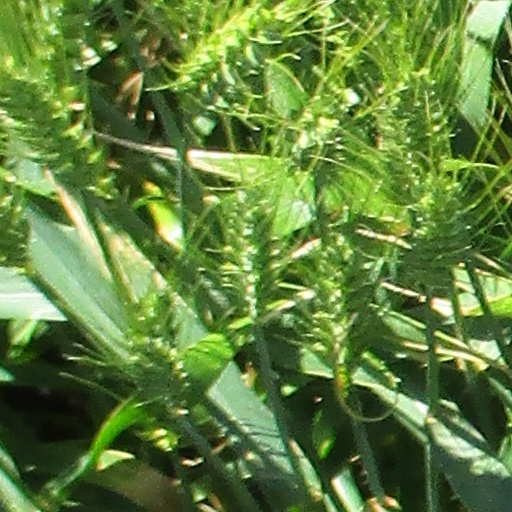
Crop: wheat